Corhiza scotiae

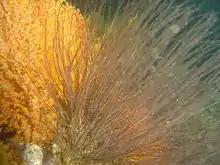
Fine hydroids at Torch Reef, False Bay, with multicoloured sea fan "Acabaria rubra"

Fine hydroids grow in colonies of long stems with fine brown to black branches. The colonies may grow up to 33 cm in height. The gonophores (reproductive bodies) look like small yellowish ovals, growing from the main stem of the colony.